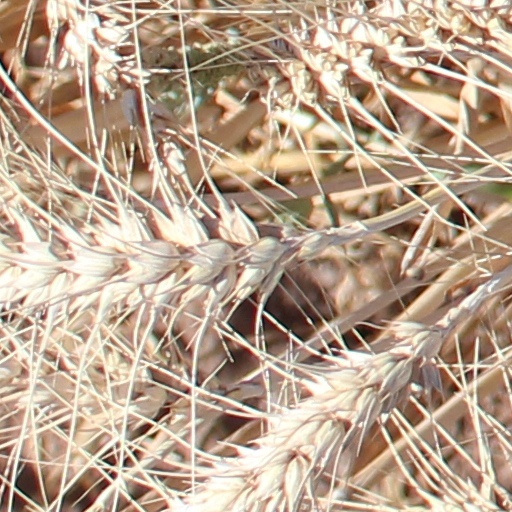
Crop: wheat